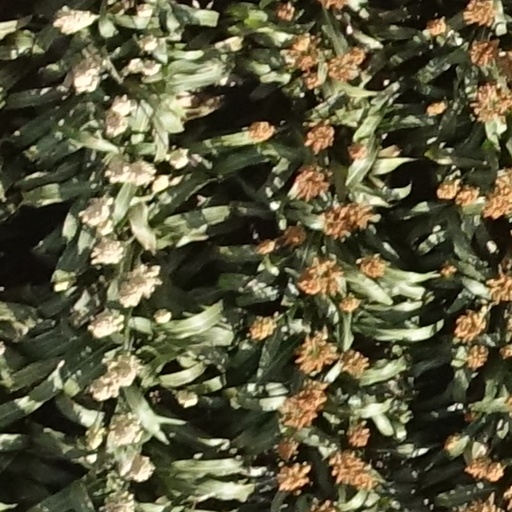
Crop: sorghum